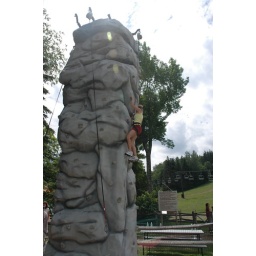
Jordana climbing the rock wall at Jiminy Peak in the Berkshires